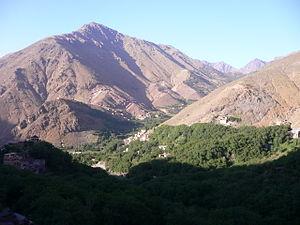
Au Maroc, un parc national est une région naturelle, exceptionnelle, jouant un important rôle socio-économique, caractérisée par sa richesse biologique et paysagère, des traditions humaines ancestrales et un intérêt scientifique et touristique.